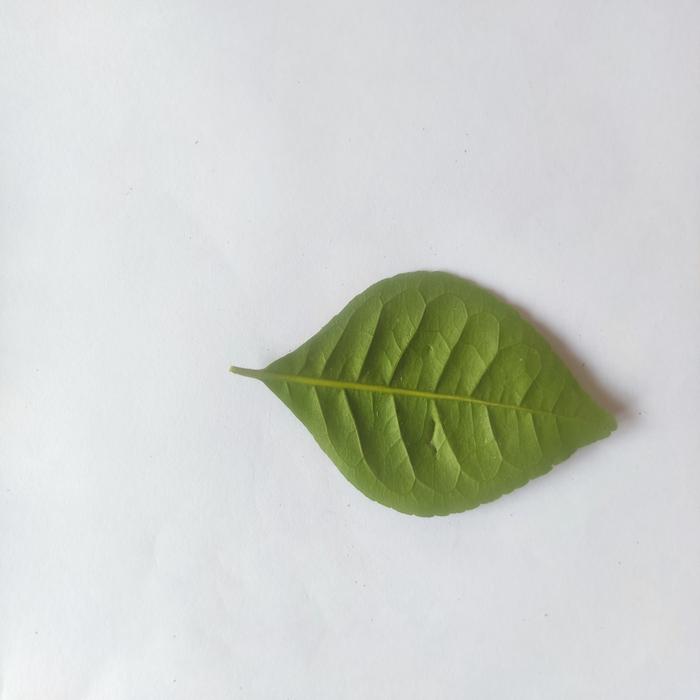
Crop: Aegle Marmelos
Leaf condition: Healthy_Leaf